Teloschistaceae

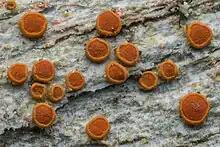
In contrast to its barely visible thallus, the apothecia of "Athallia holocarpa" are prominent. Like most Teloschistaceae, these apothecia are in form: rounded with thick, pale, .

Teloschistaceae lichens have a symbiotic relationship with a , generally a member of the green algal genus "Trebouxia". The lichen's reproductive structures, or ascomata, are usually brightly coloured, and typically in the form of an apotheciuma wide, open, saucer-shaped or cup-shaped fruit body. In most species, these ascomata have a form, in which the apothecial is surrounded by a pale rim of tissue known as a . Fewer Teloschistaceae species have or forms, in which the apothecial disc lacks a thalline margin. Reproductive propagules, such as isidia and soredia, can be found in select species.